Fumio Kishida

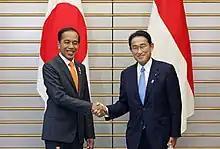

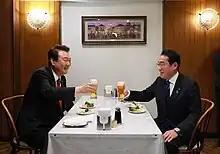
Kishida meeting with South Korean president Yoon Suk Yeol in 2023

In keeping with the Free and Open Indo-Pacific policy, Kishida has visited Quad nations such as India and Australia to ensure the status quo in the region remains unchanged. Kishida has also visited nations in Europe, along with Canada and the United States, with Japan hosting the 49th G7 summit in May 2023. Kishida has condemned the Russian invasion of Ukraine, and visited Kyiv in a historic trip. In November 2022, he accused China of violating Japan's sovereignty in the East China Sea and criticized the persecution of Uyghurs in China of the Uyghur minority in China's Xinjiang province. Kishida supported Bangladesh's efforts to repatriate Rohingya refugees to Myanmar. Kishida attended the 2022 and the 2023 NATO summits in Spain and Lithuania.